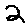
Label: 2